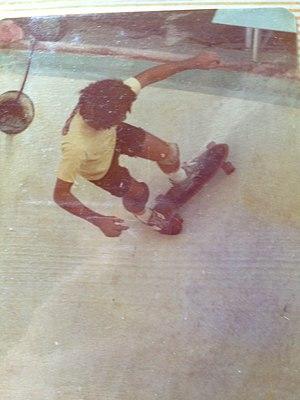
Un skateboard ou skate ou plus rarement une planche à roulettes est un objet composé d'un plateau sous lequel sont fixés deux essieux maintenant chacun deux roues.